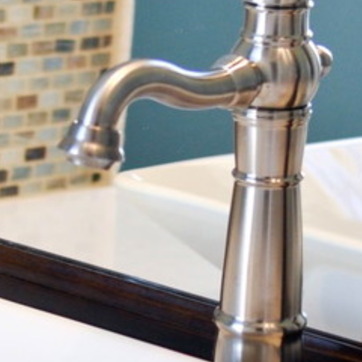
Material: mirror